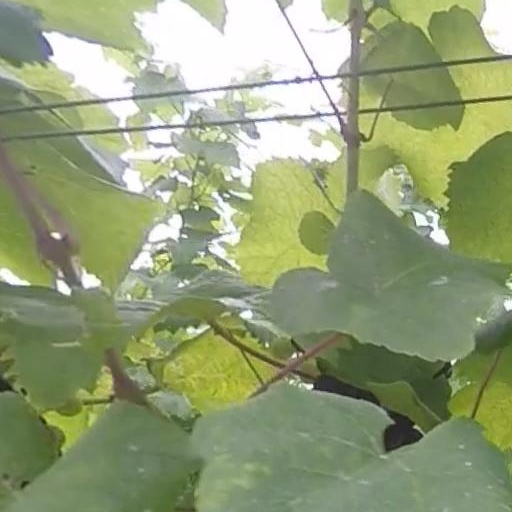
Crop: grape